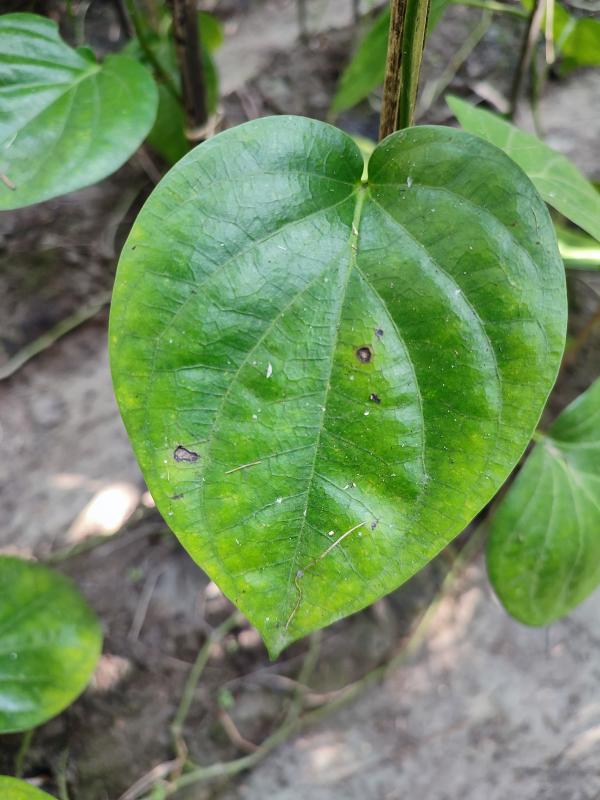
Label: Bacterial_Leaf_Disease